Nagisa Station (Nagano)

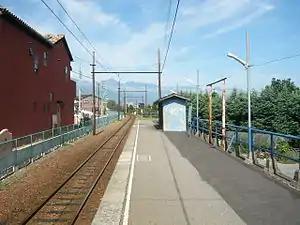
Nagisa Station in September 2006

is a railway station in the city of Matsumoto, Nagano, Japan, operated by the private railway operating company Alpico Kōtsū.